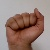
The image shows a hand gesture representing the letter 'A' in Indian Sign Language.